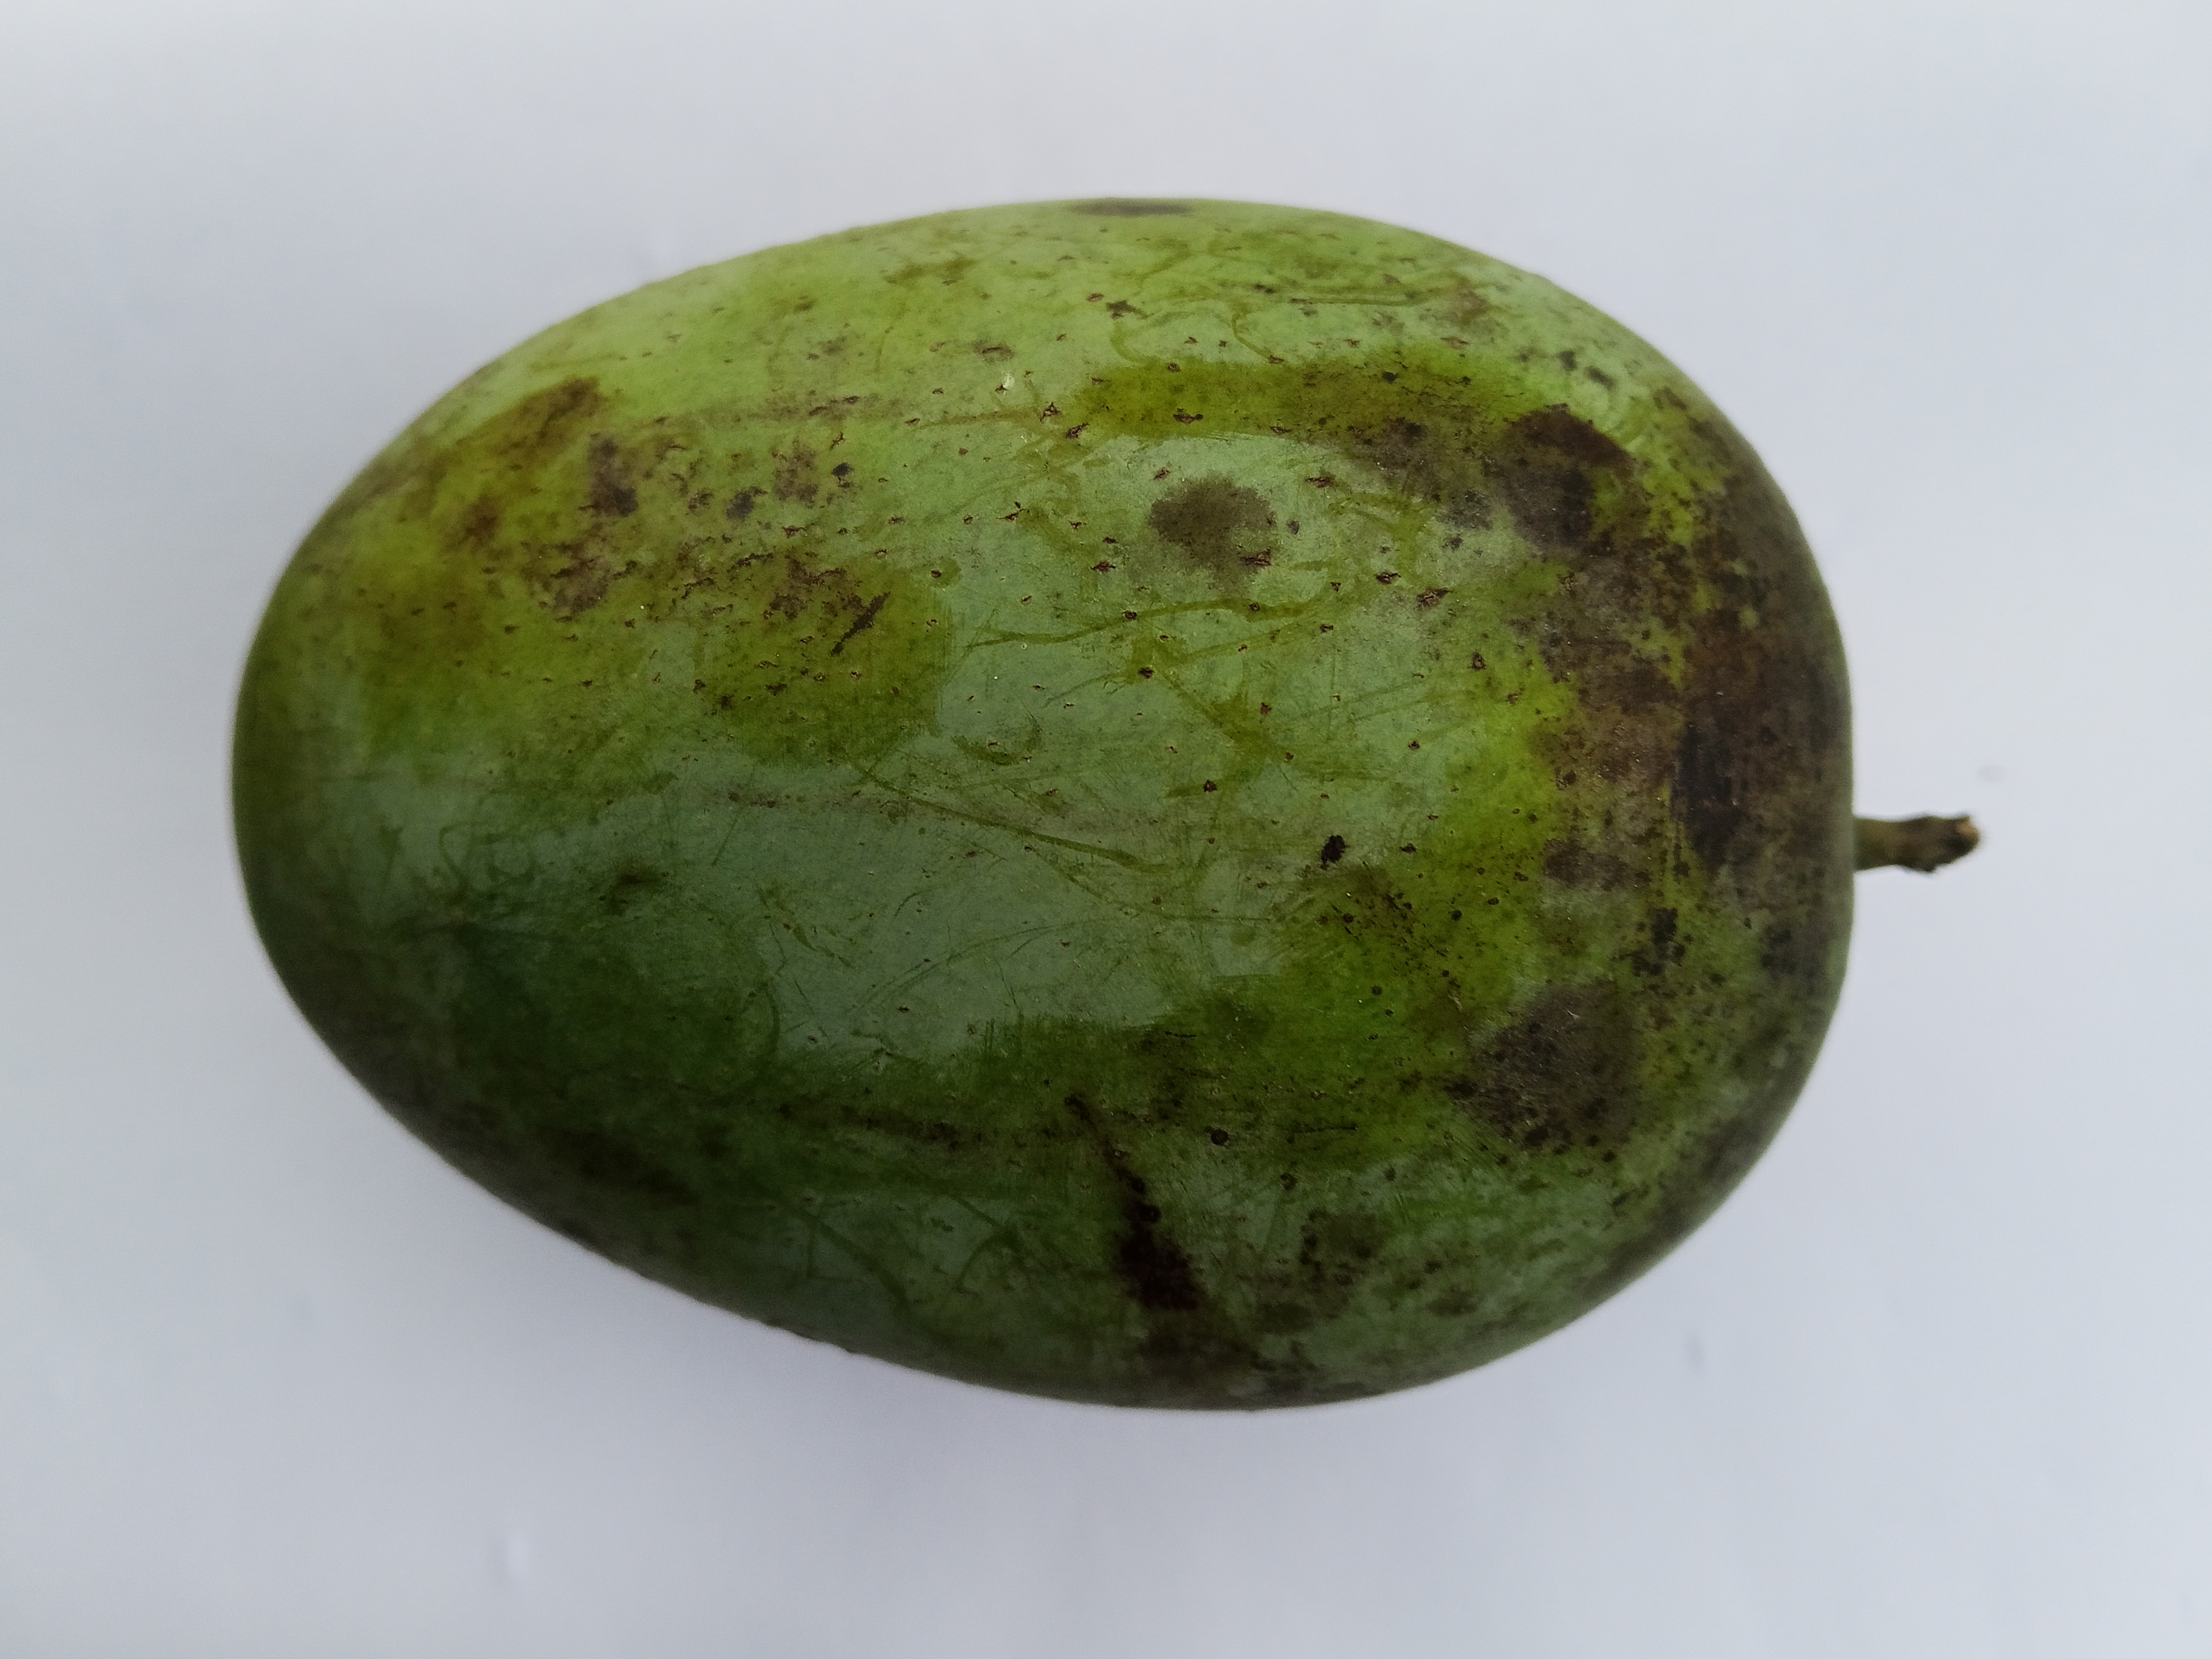
Mango variety: Langra